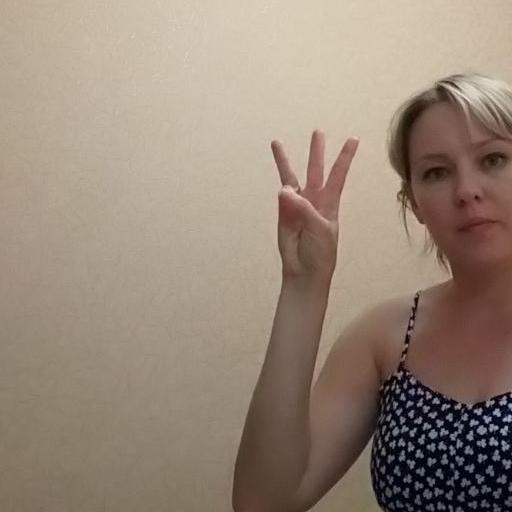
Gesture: three